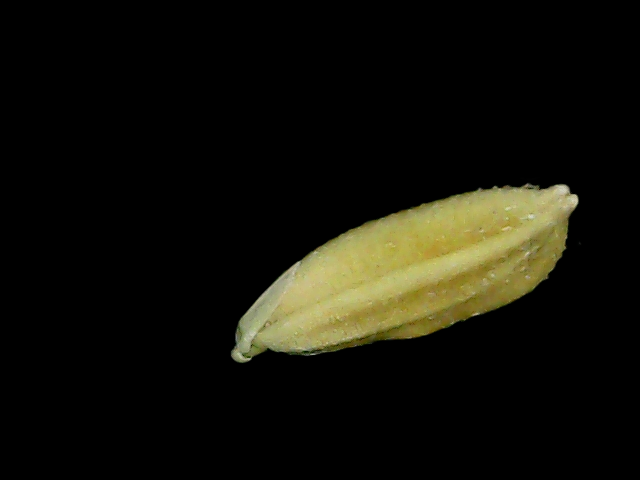
Rice variety: Bd95